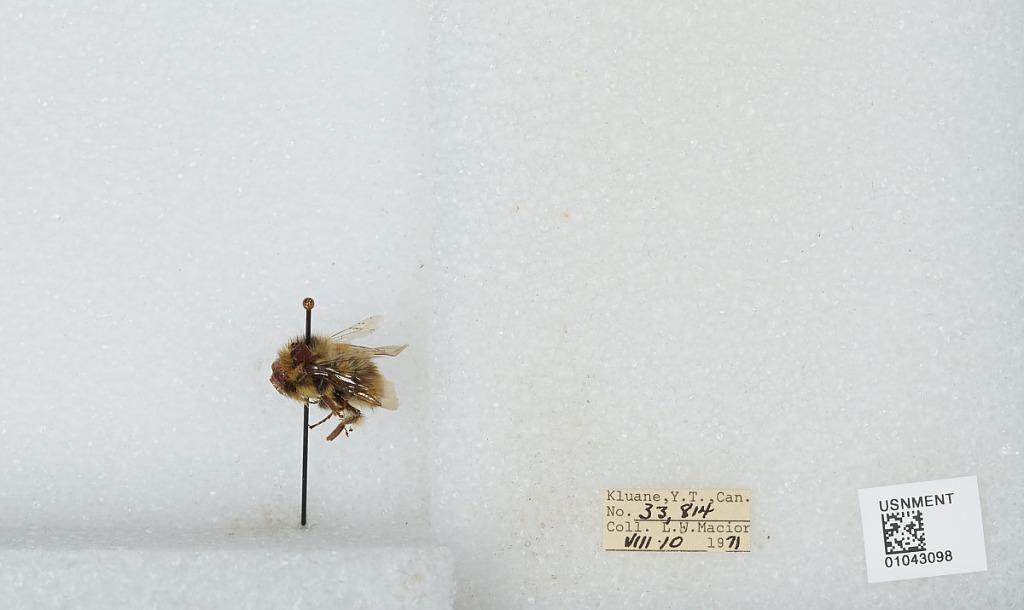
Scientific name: Bombus bifarius nearcticus
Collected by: L. Macior
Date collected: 1971-8-10
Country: Canada
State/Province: Yukon Territory
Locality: Kluane
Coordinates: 60.75, -139.5